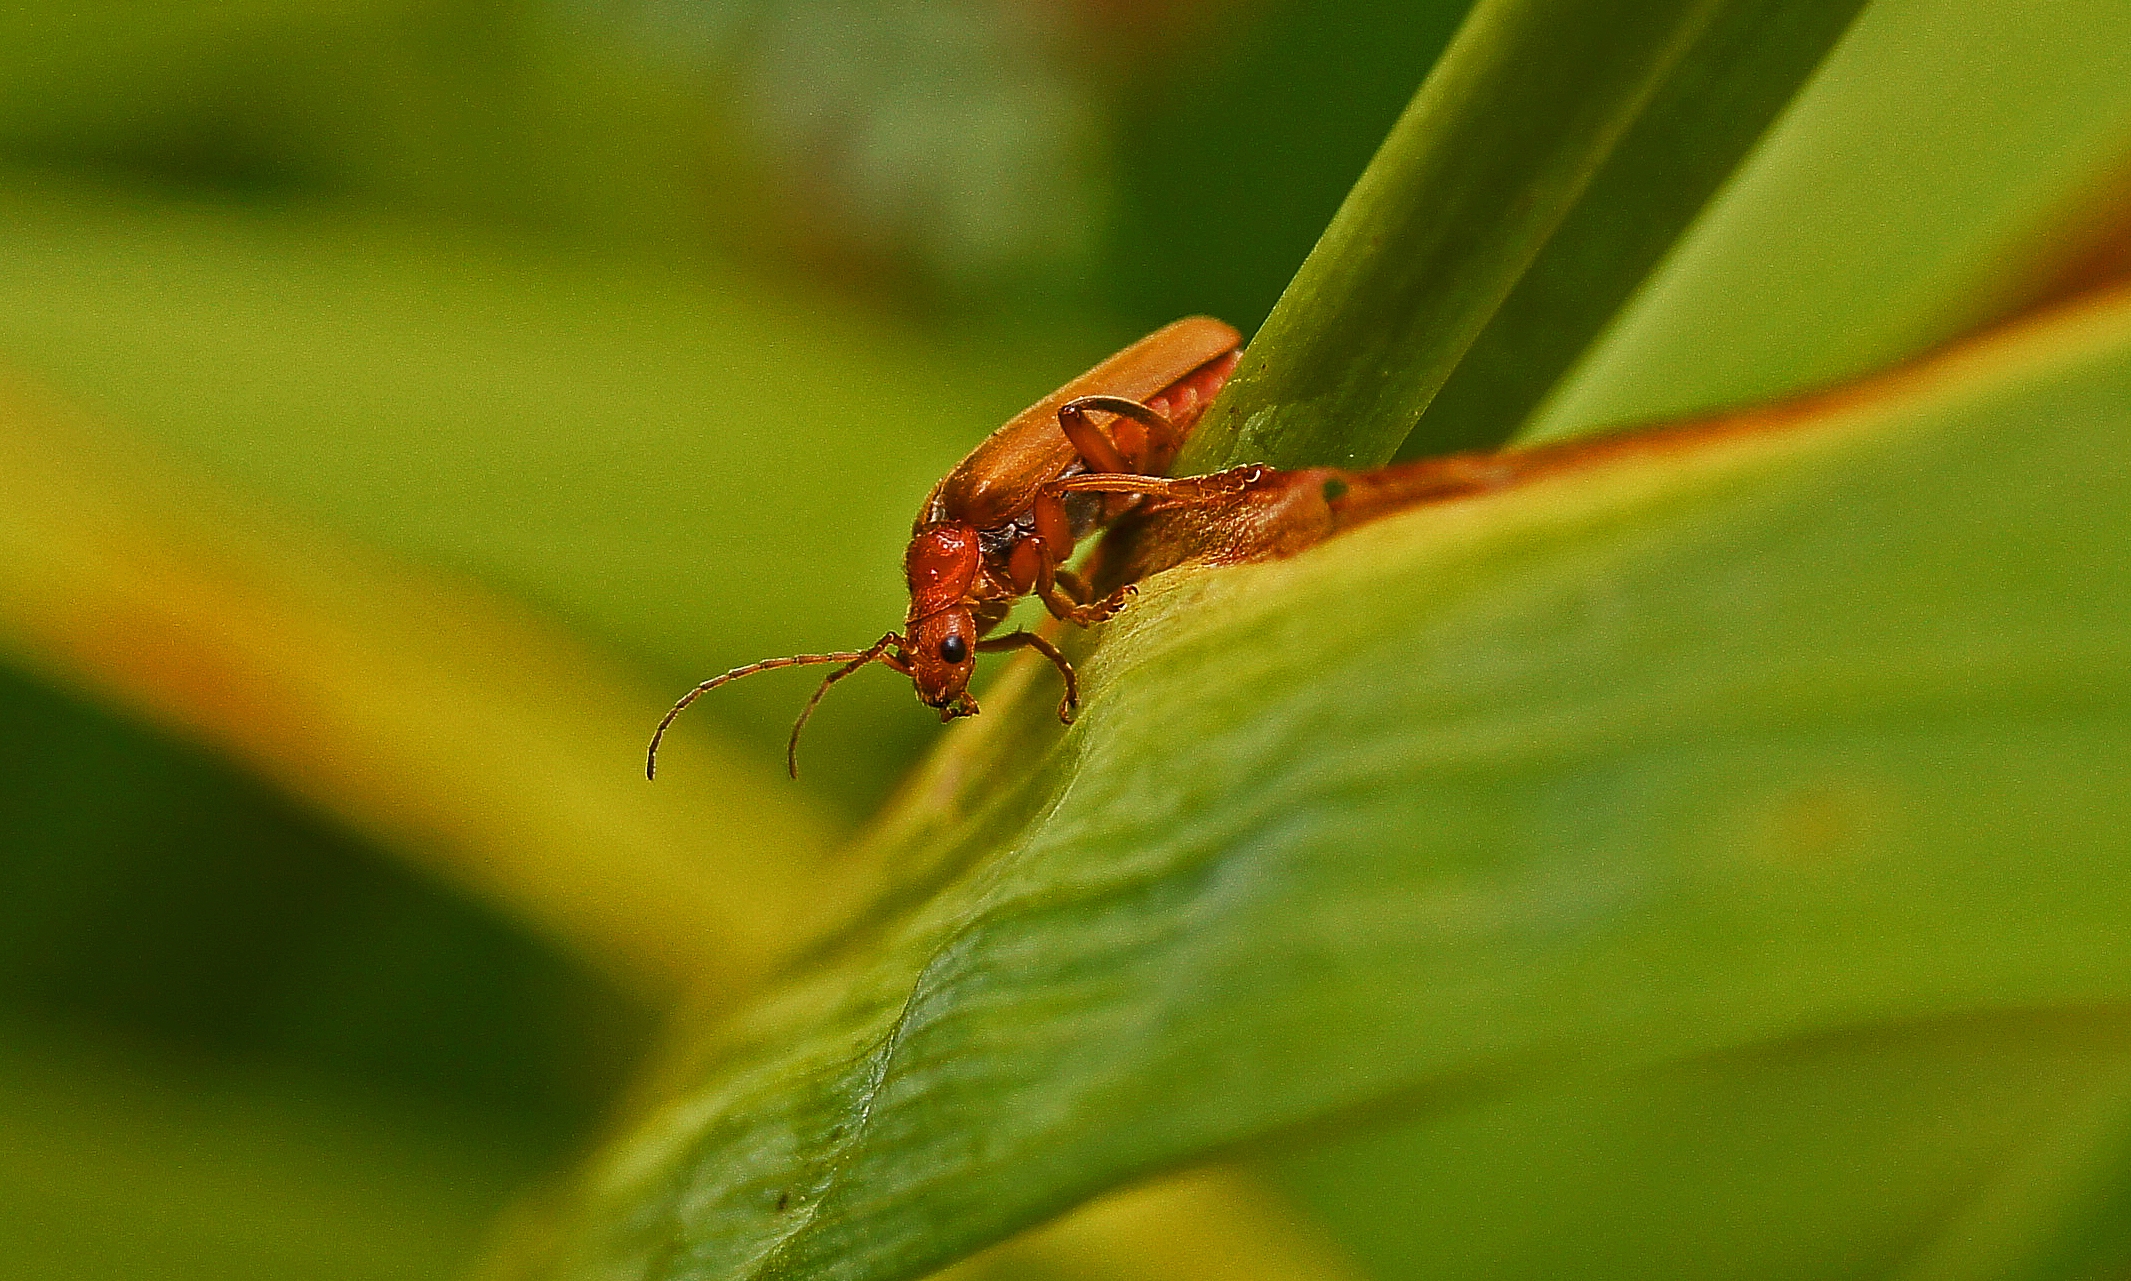
nature, photography, leaf, flower, green, insect, macro, botany, yellow, flora, fauna, invertebrate, close up, animals, naturaleza, ggl1, animales, sonya55, macro photography, arthropod, leaf beetle, plant stem